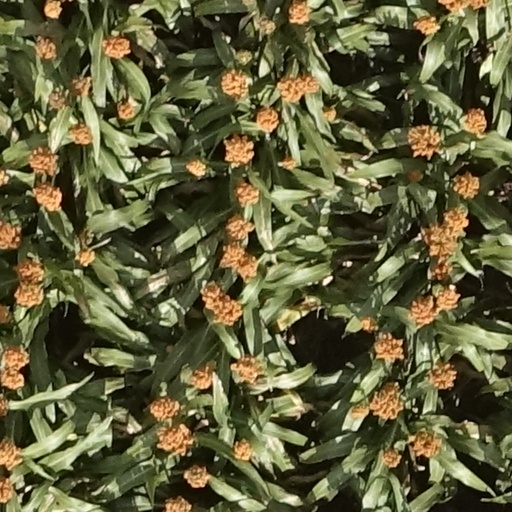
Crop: sorghum